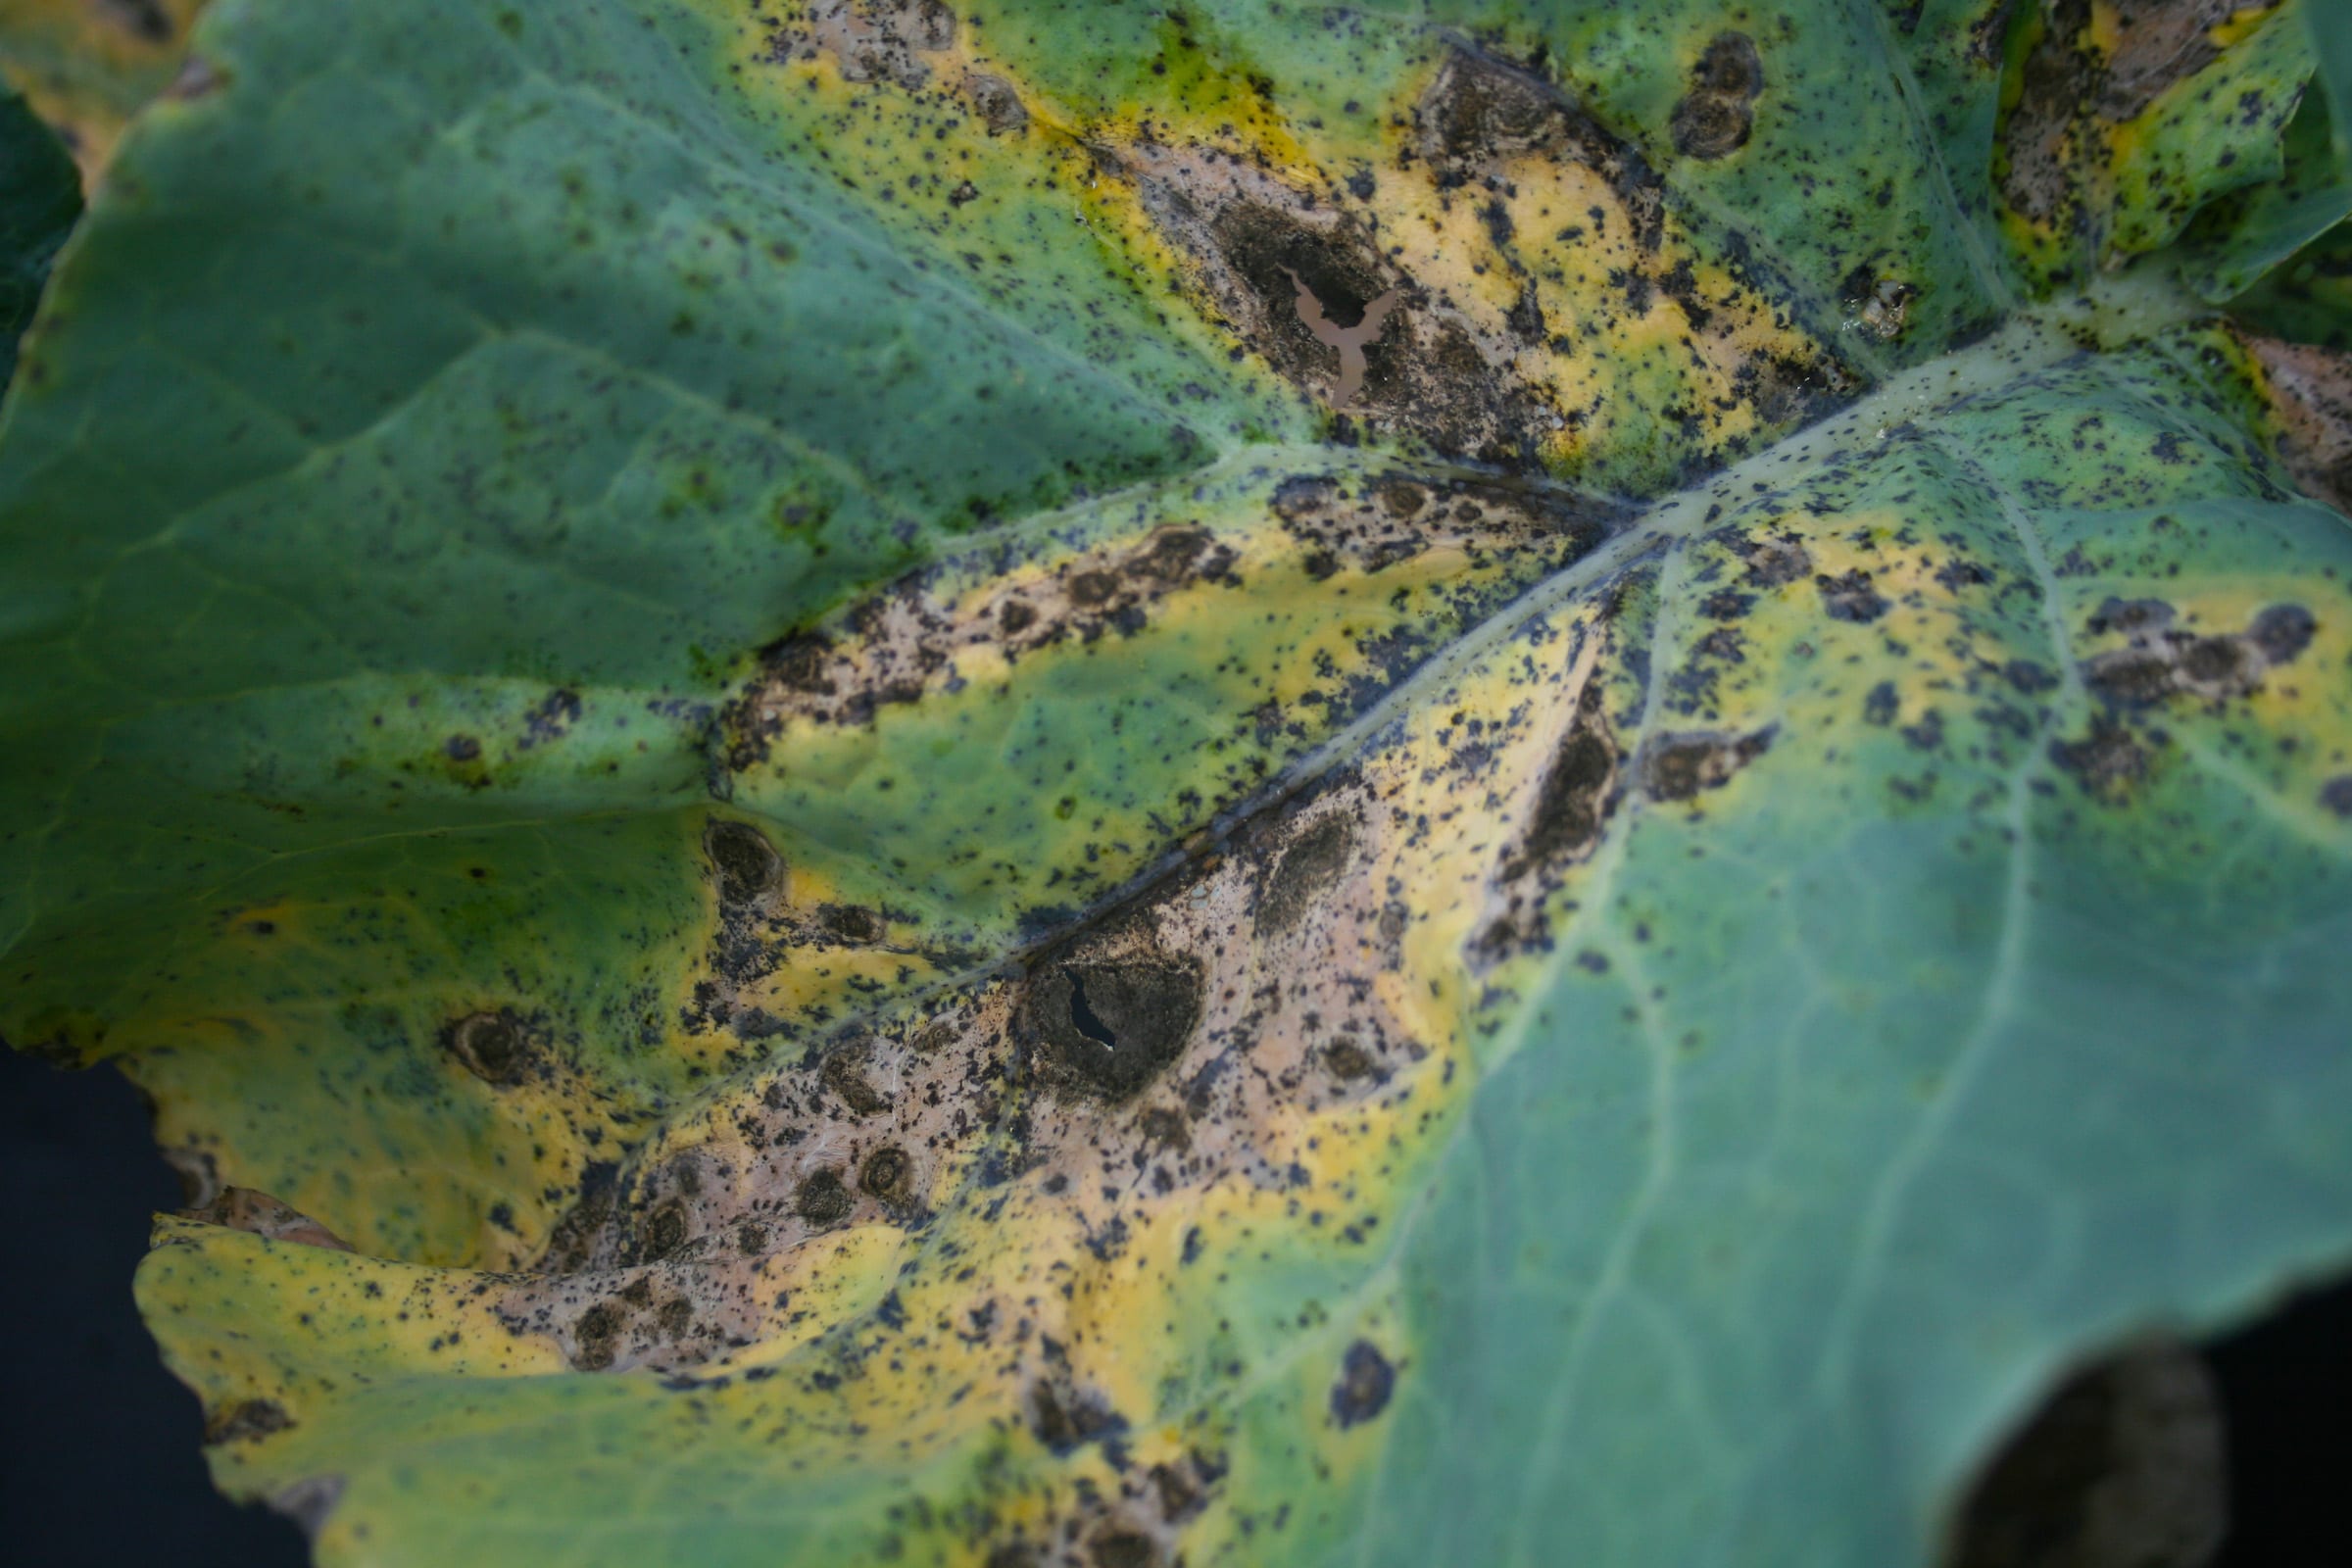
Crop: unknown
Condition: cabbage_cabbage_alternaria_spot